James Allen Shuffrey

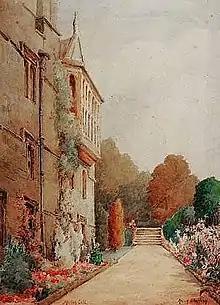
Watercolour of Merton College, Oxford, by James Allen Shuffrey

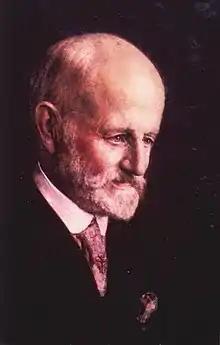
James Allen Shuffrey

James Allen Shuffrey (1858–1939) was a British Victorian and Edwardian watercolour artist particularly associated with Oxford and Oxfordshire.